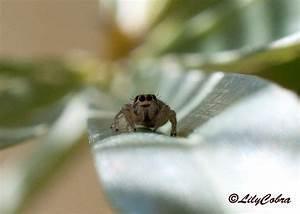
spider